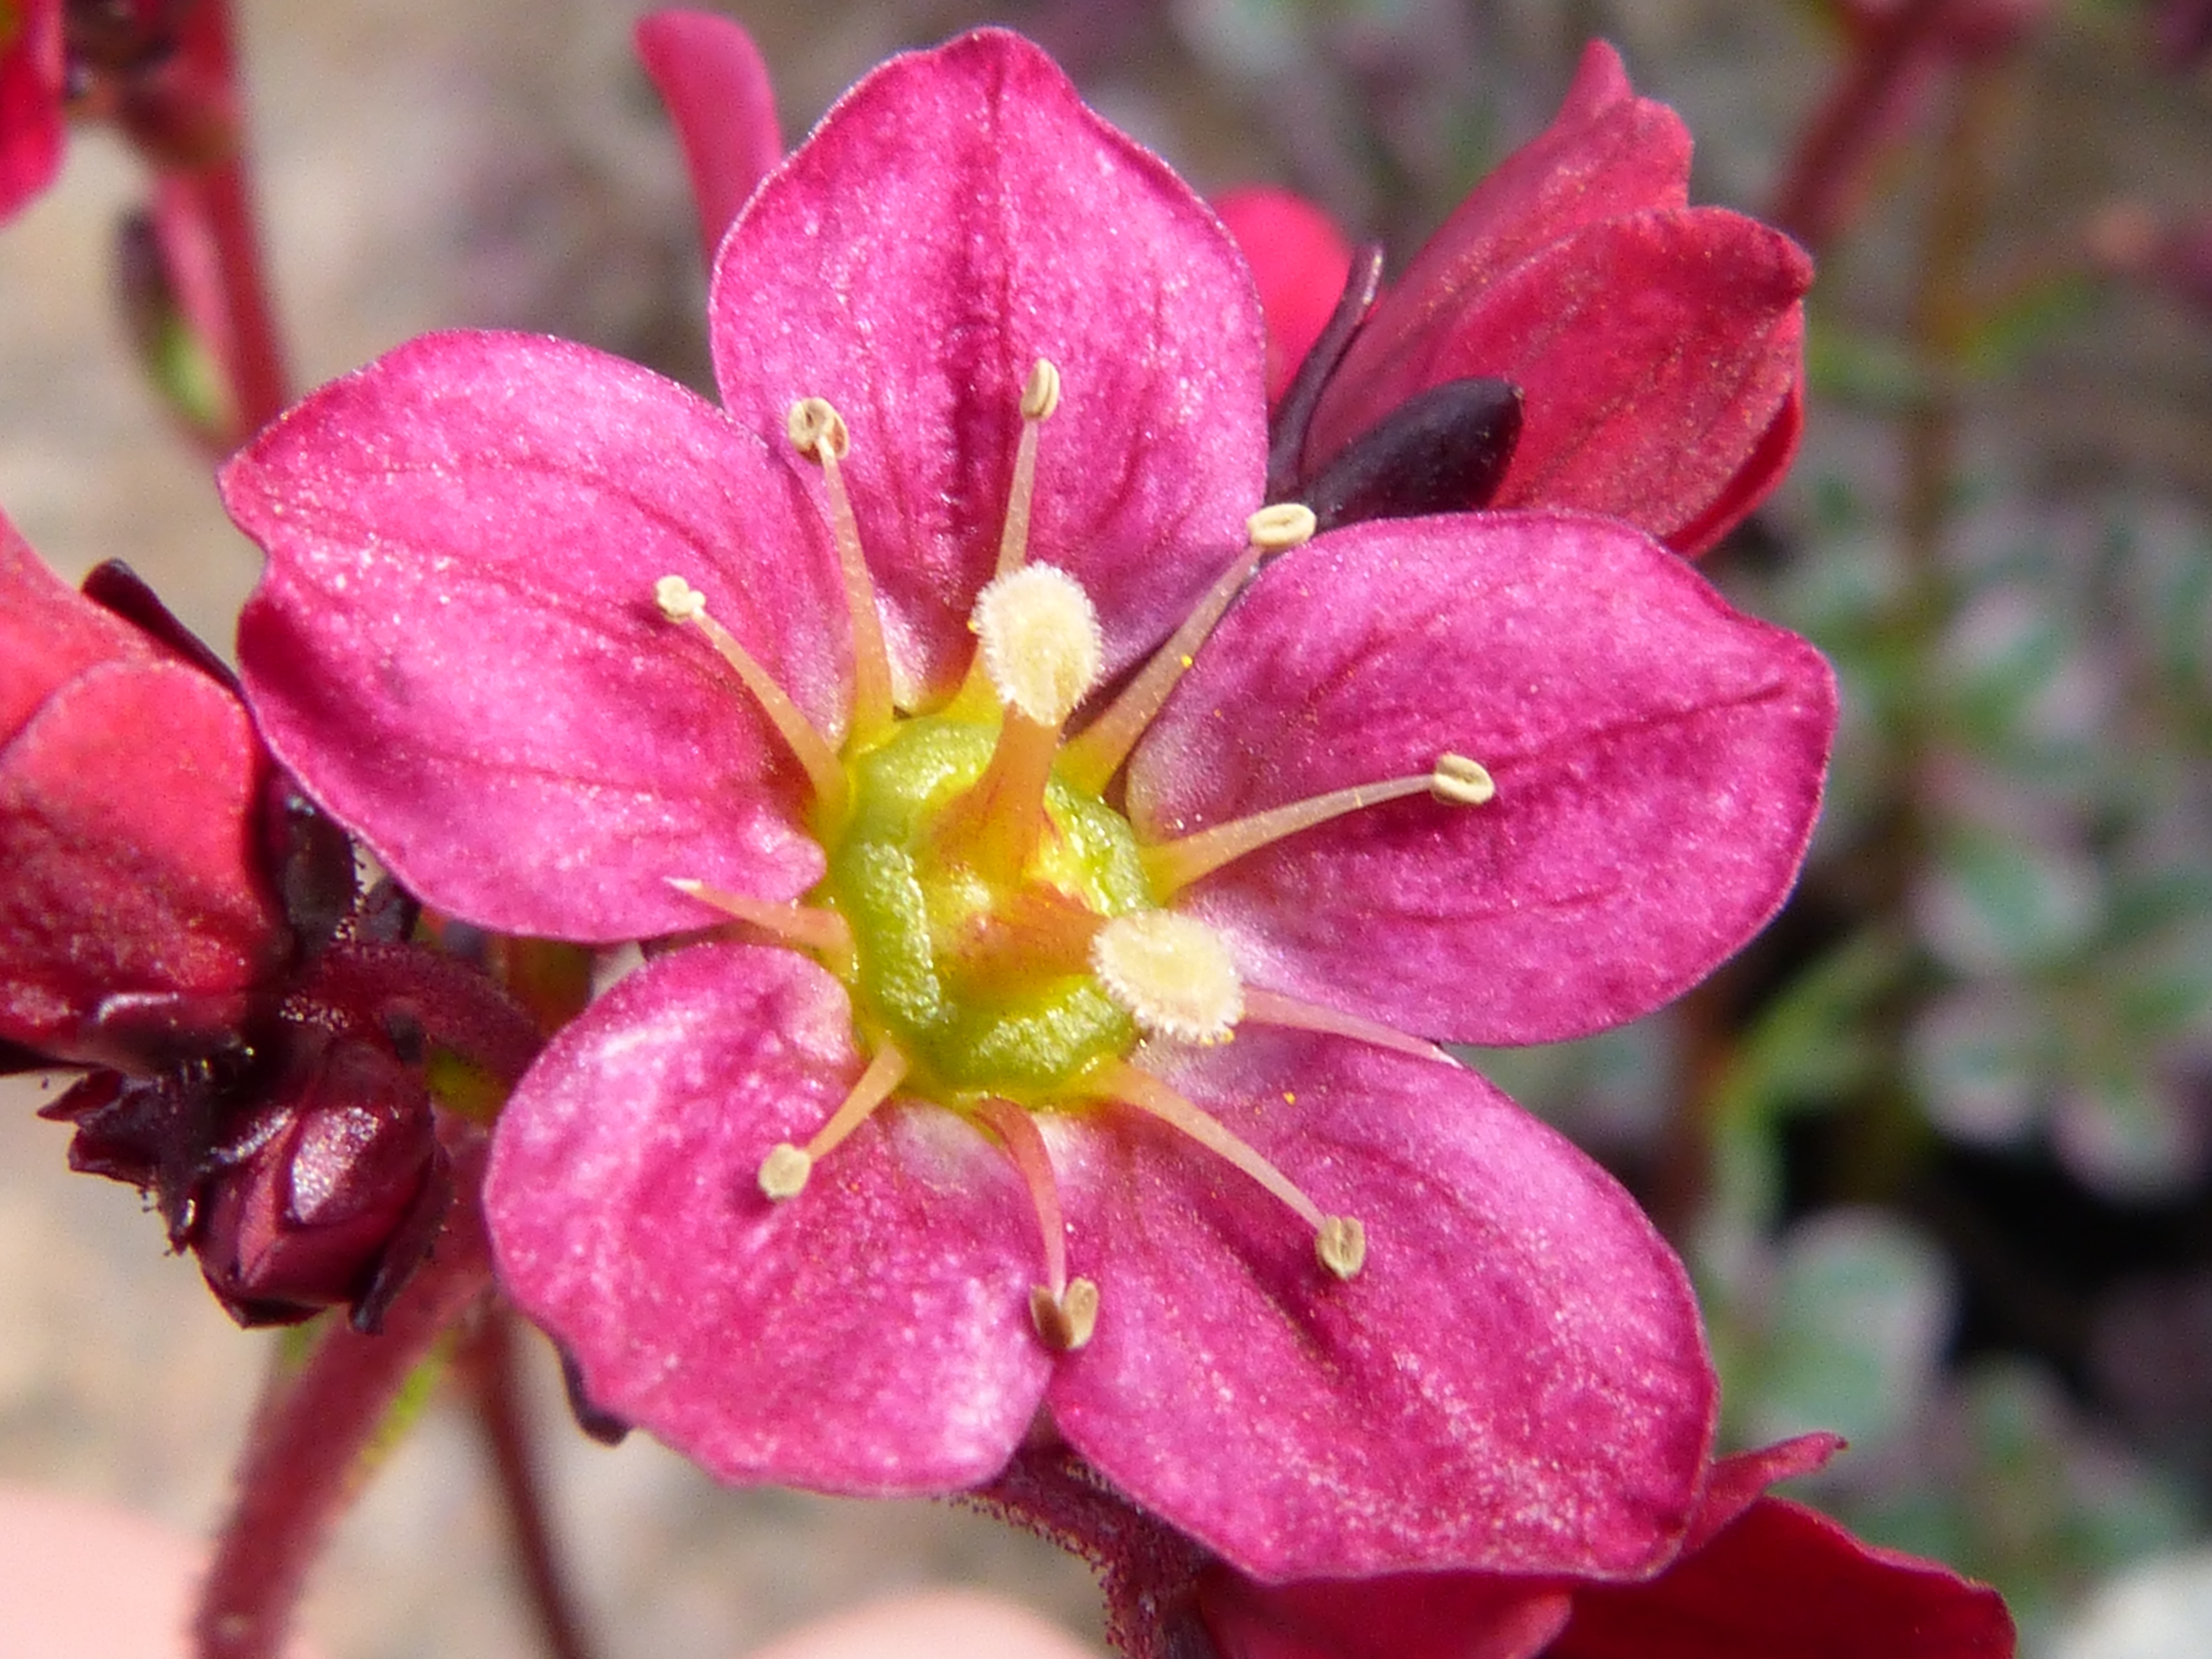
blossom, plant, leaf, flower, petal, bloom, pollen, stamp, botany, garden, pink, flora, wildflower, shrub, macro photography, ornamental plant, garden plant, ground cover, flowering plant, land plant